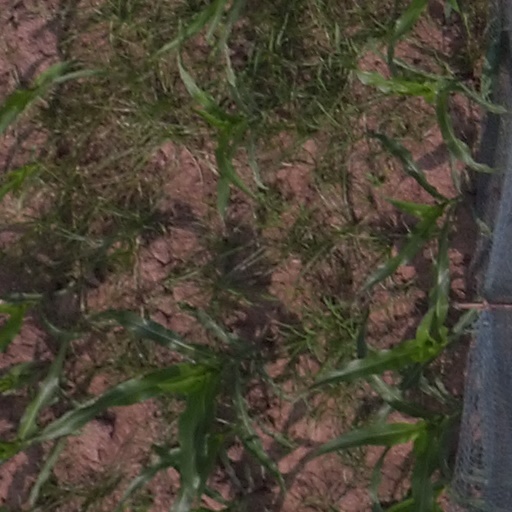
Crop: maize; corn